Nøddebo Præstegård (1934 film)

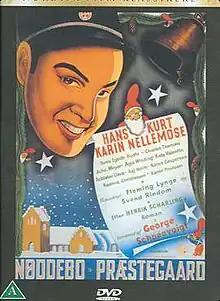
Film Poster

Nøddebo Præstegård ("Nøddebo Parsonage") is a 1934 Danish family film Christmas classic directed by George Schnéevoigt and written by frequent collaborator Fleming Lynge and Svend Rindom and based on the novel "Ved Nytaarstid i Nøddebo Præstegaard" written by Henrik Scharling. The score is by Kai Normann Andersen. The film stars Johannes Meyer and Karin Nellemose. The film was remade in 1974.